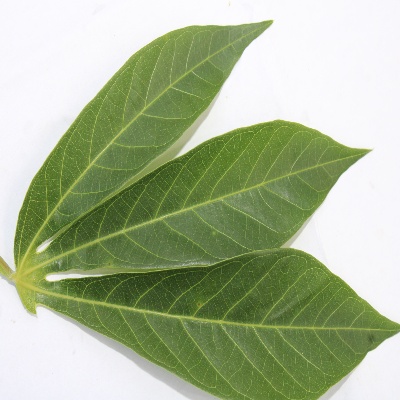
Crop: Cassava
Condition: healthy